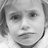
Emotion: sad